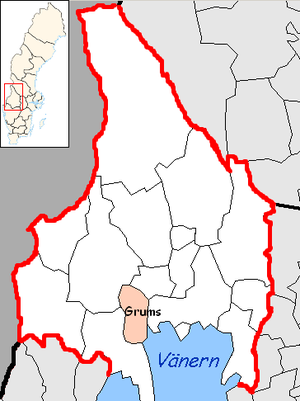
Grums kommun
Grums kommune
Grums kommun er en kommune i Värmlands län, Sverige med 9.000 indbyggere.